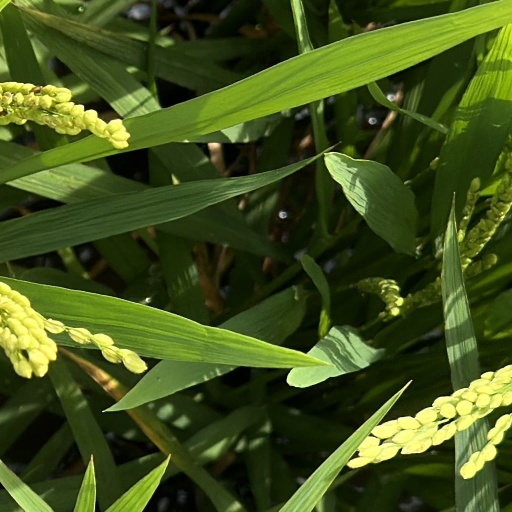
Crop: rice